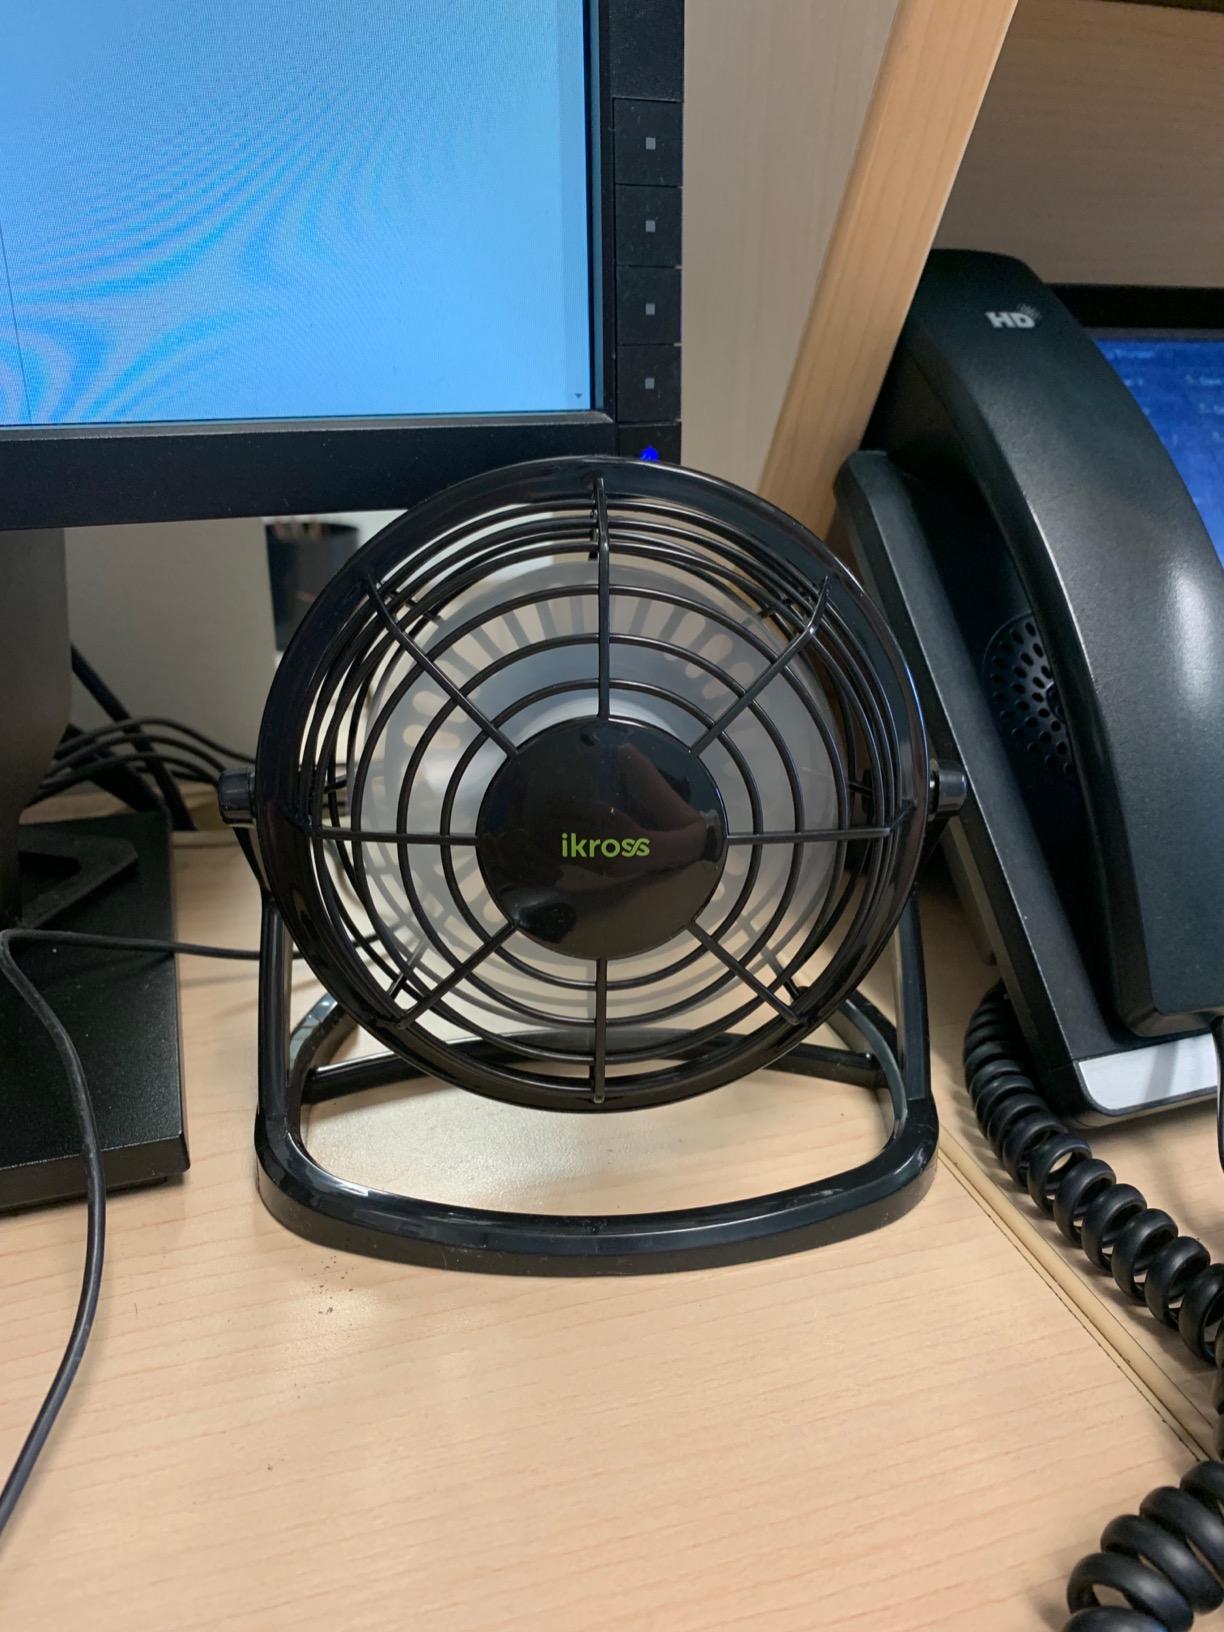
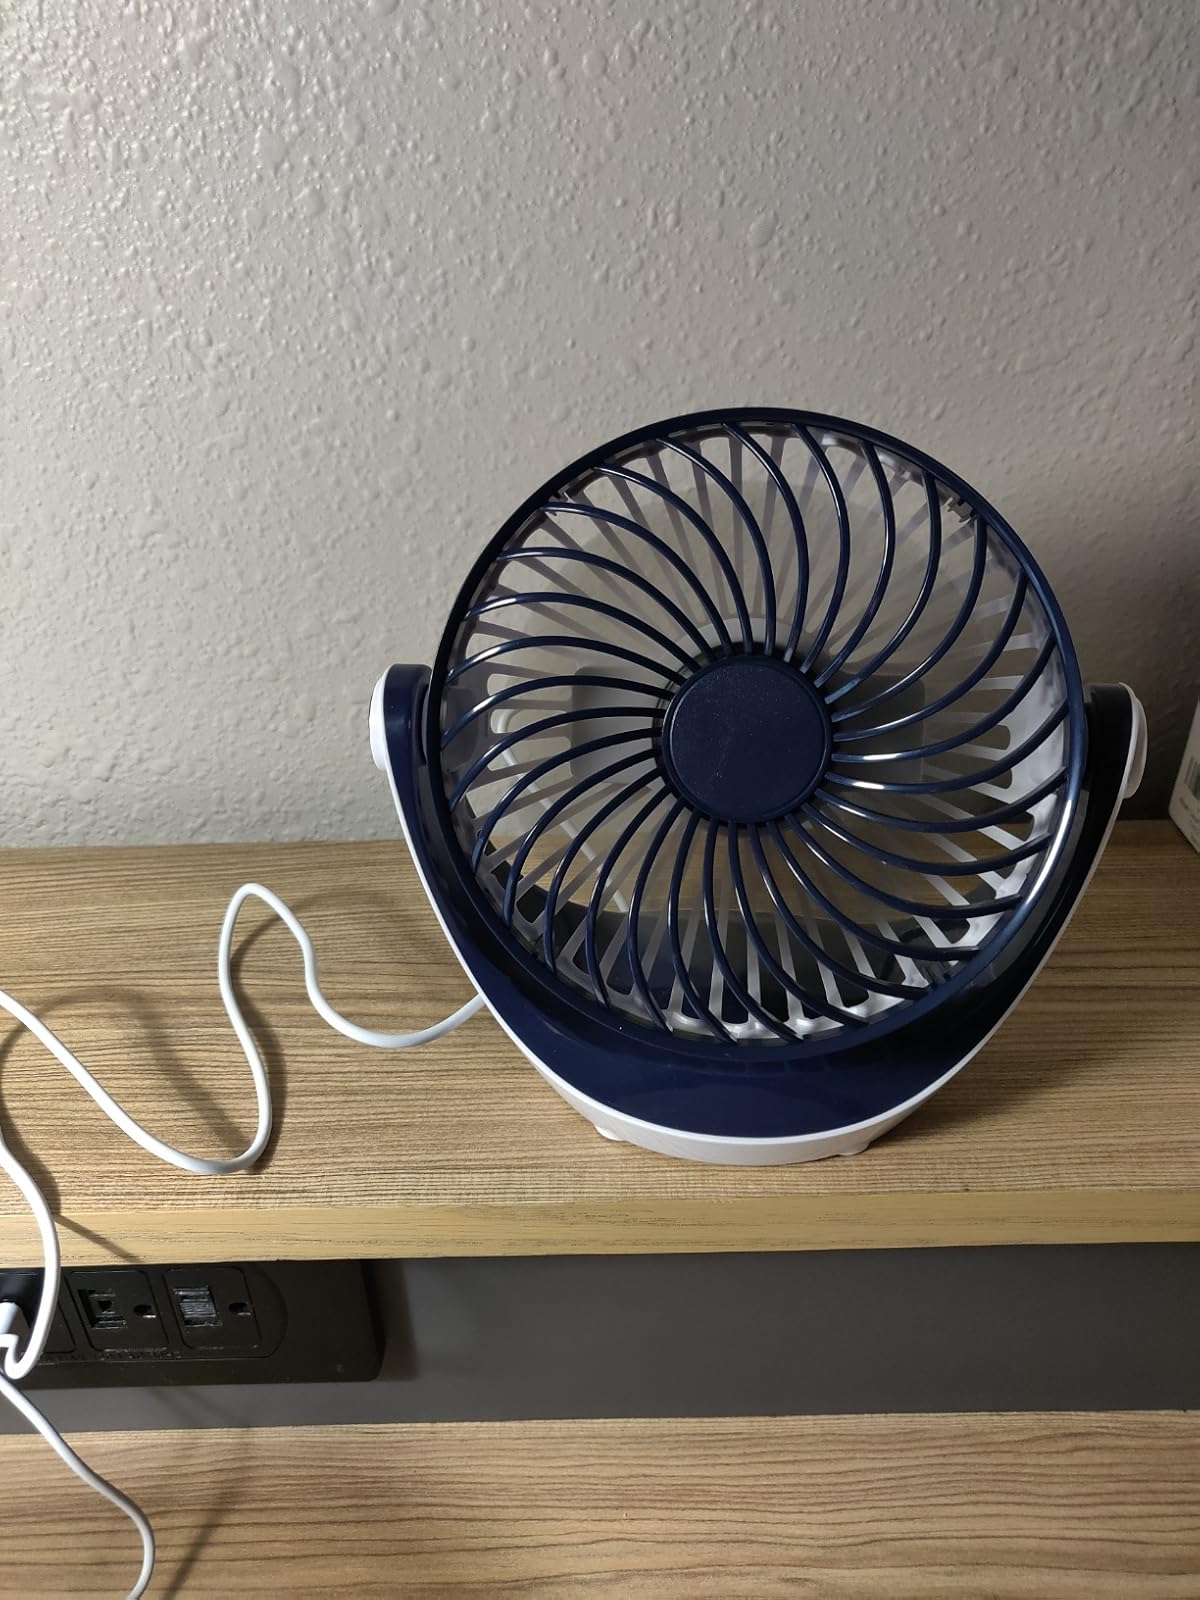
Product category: fan
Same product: no